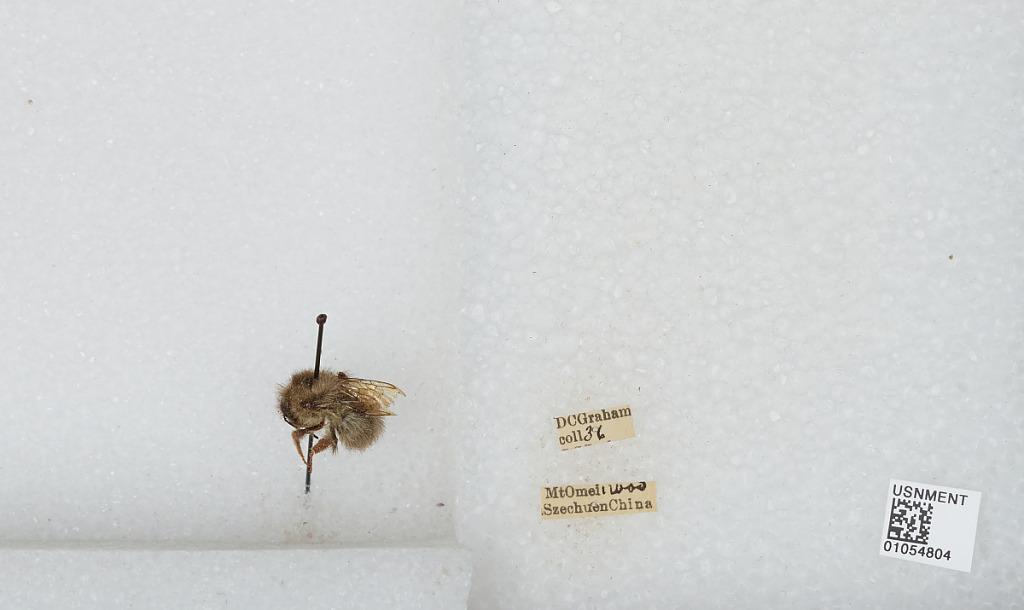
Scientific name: Bombus sp.
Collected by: D. Graham
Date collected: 1936--
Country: China
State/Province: Sichuan
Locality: Mt Emei